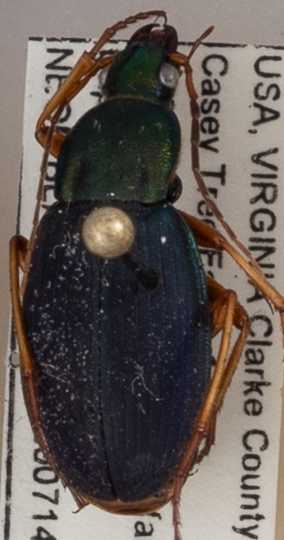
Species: Chlaenius aestivus
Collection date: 2020-07-14
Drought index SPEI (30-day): -1.01
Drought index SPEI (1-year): -0.524
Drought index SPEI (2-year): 1.69